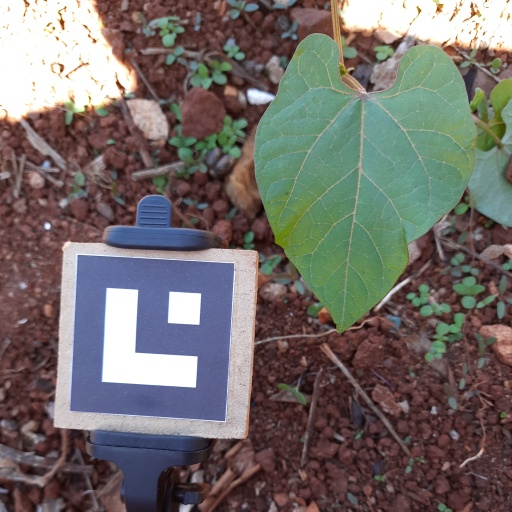
Observations: wavy surface, no eating holes, under shade